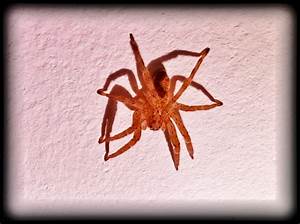
Label: spider